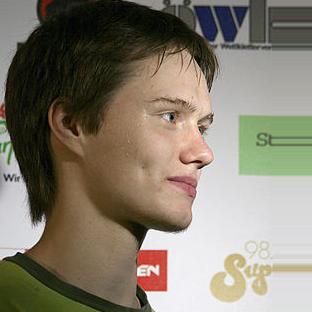
Age: 21